BAWAG P.S.K.

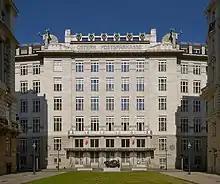
Headquarters of BAWAG-PSK

BAWAG P.S.K. is the fourth largest bank in Austria. It was formed on October 1, 2005 by the merger of the separate banks P.S.K. and BAWAG.